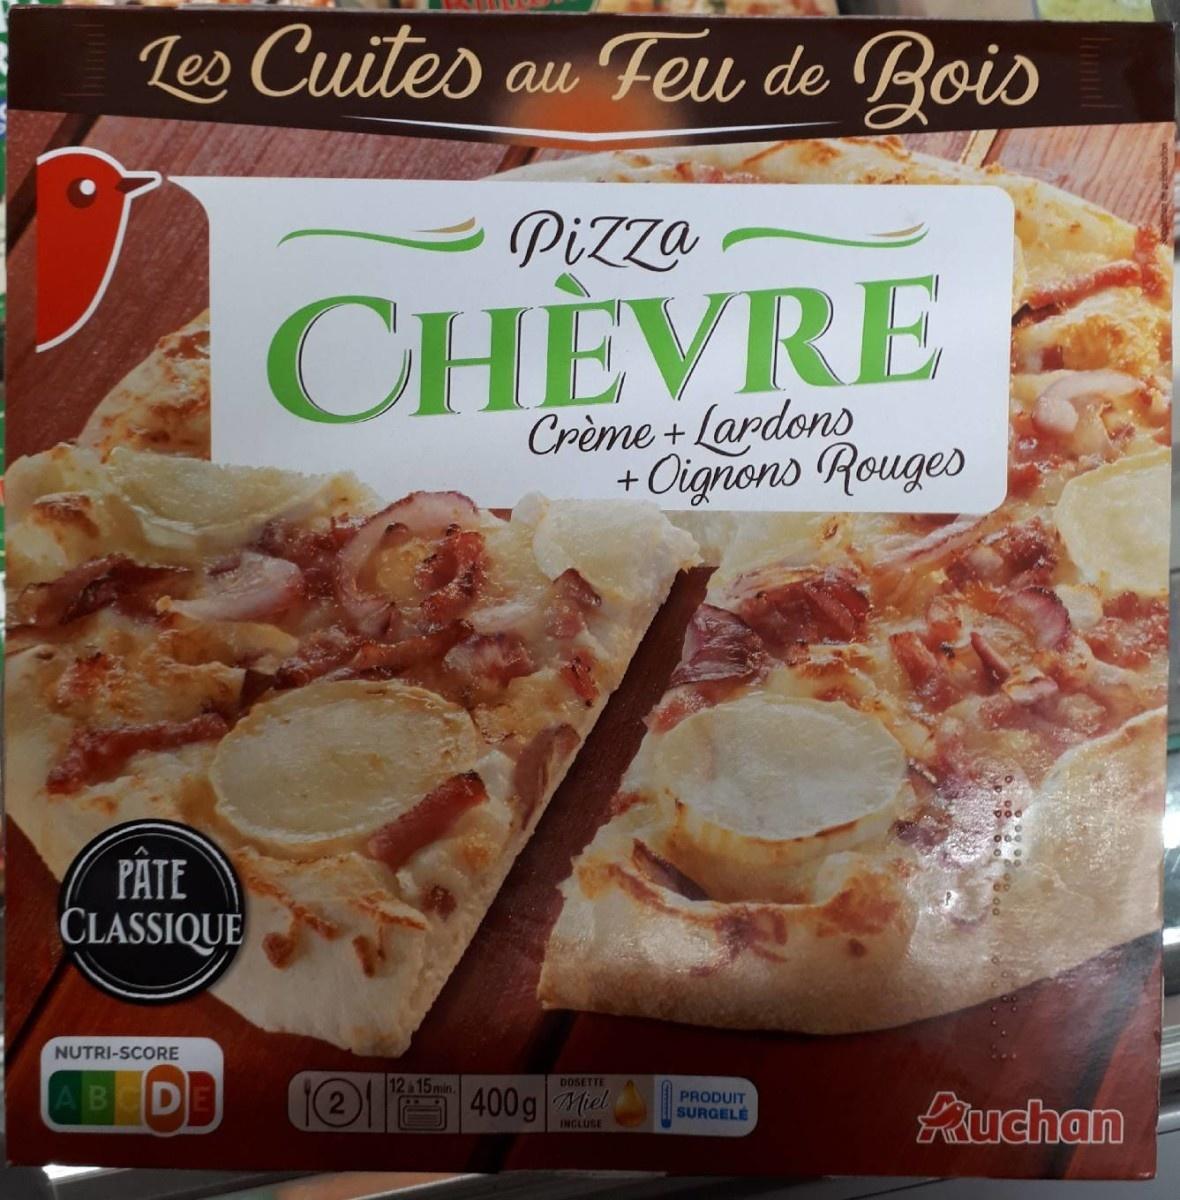
Nutri-Score label: nutriscore-d